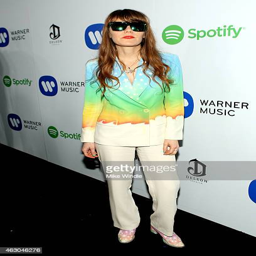
alternative country artist attends the annual celebration